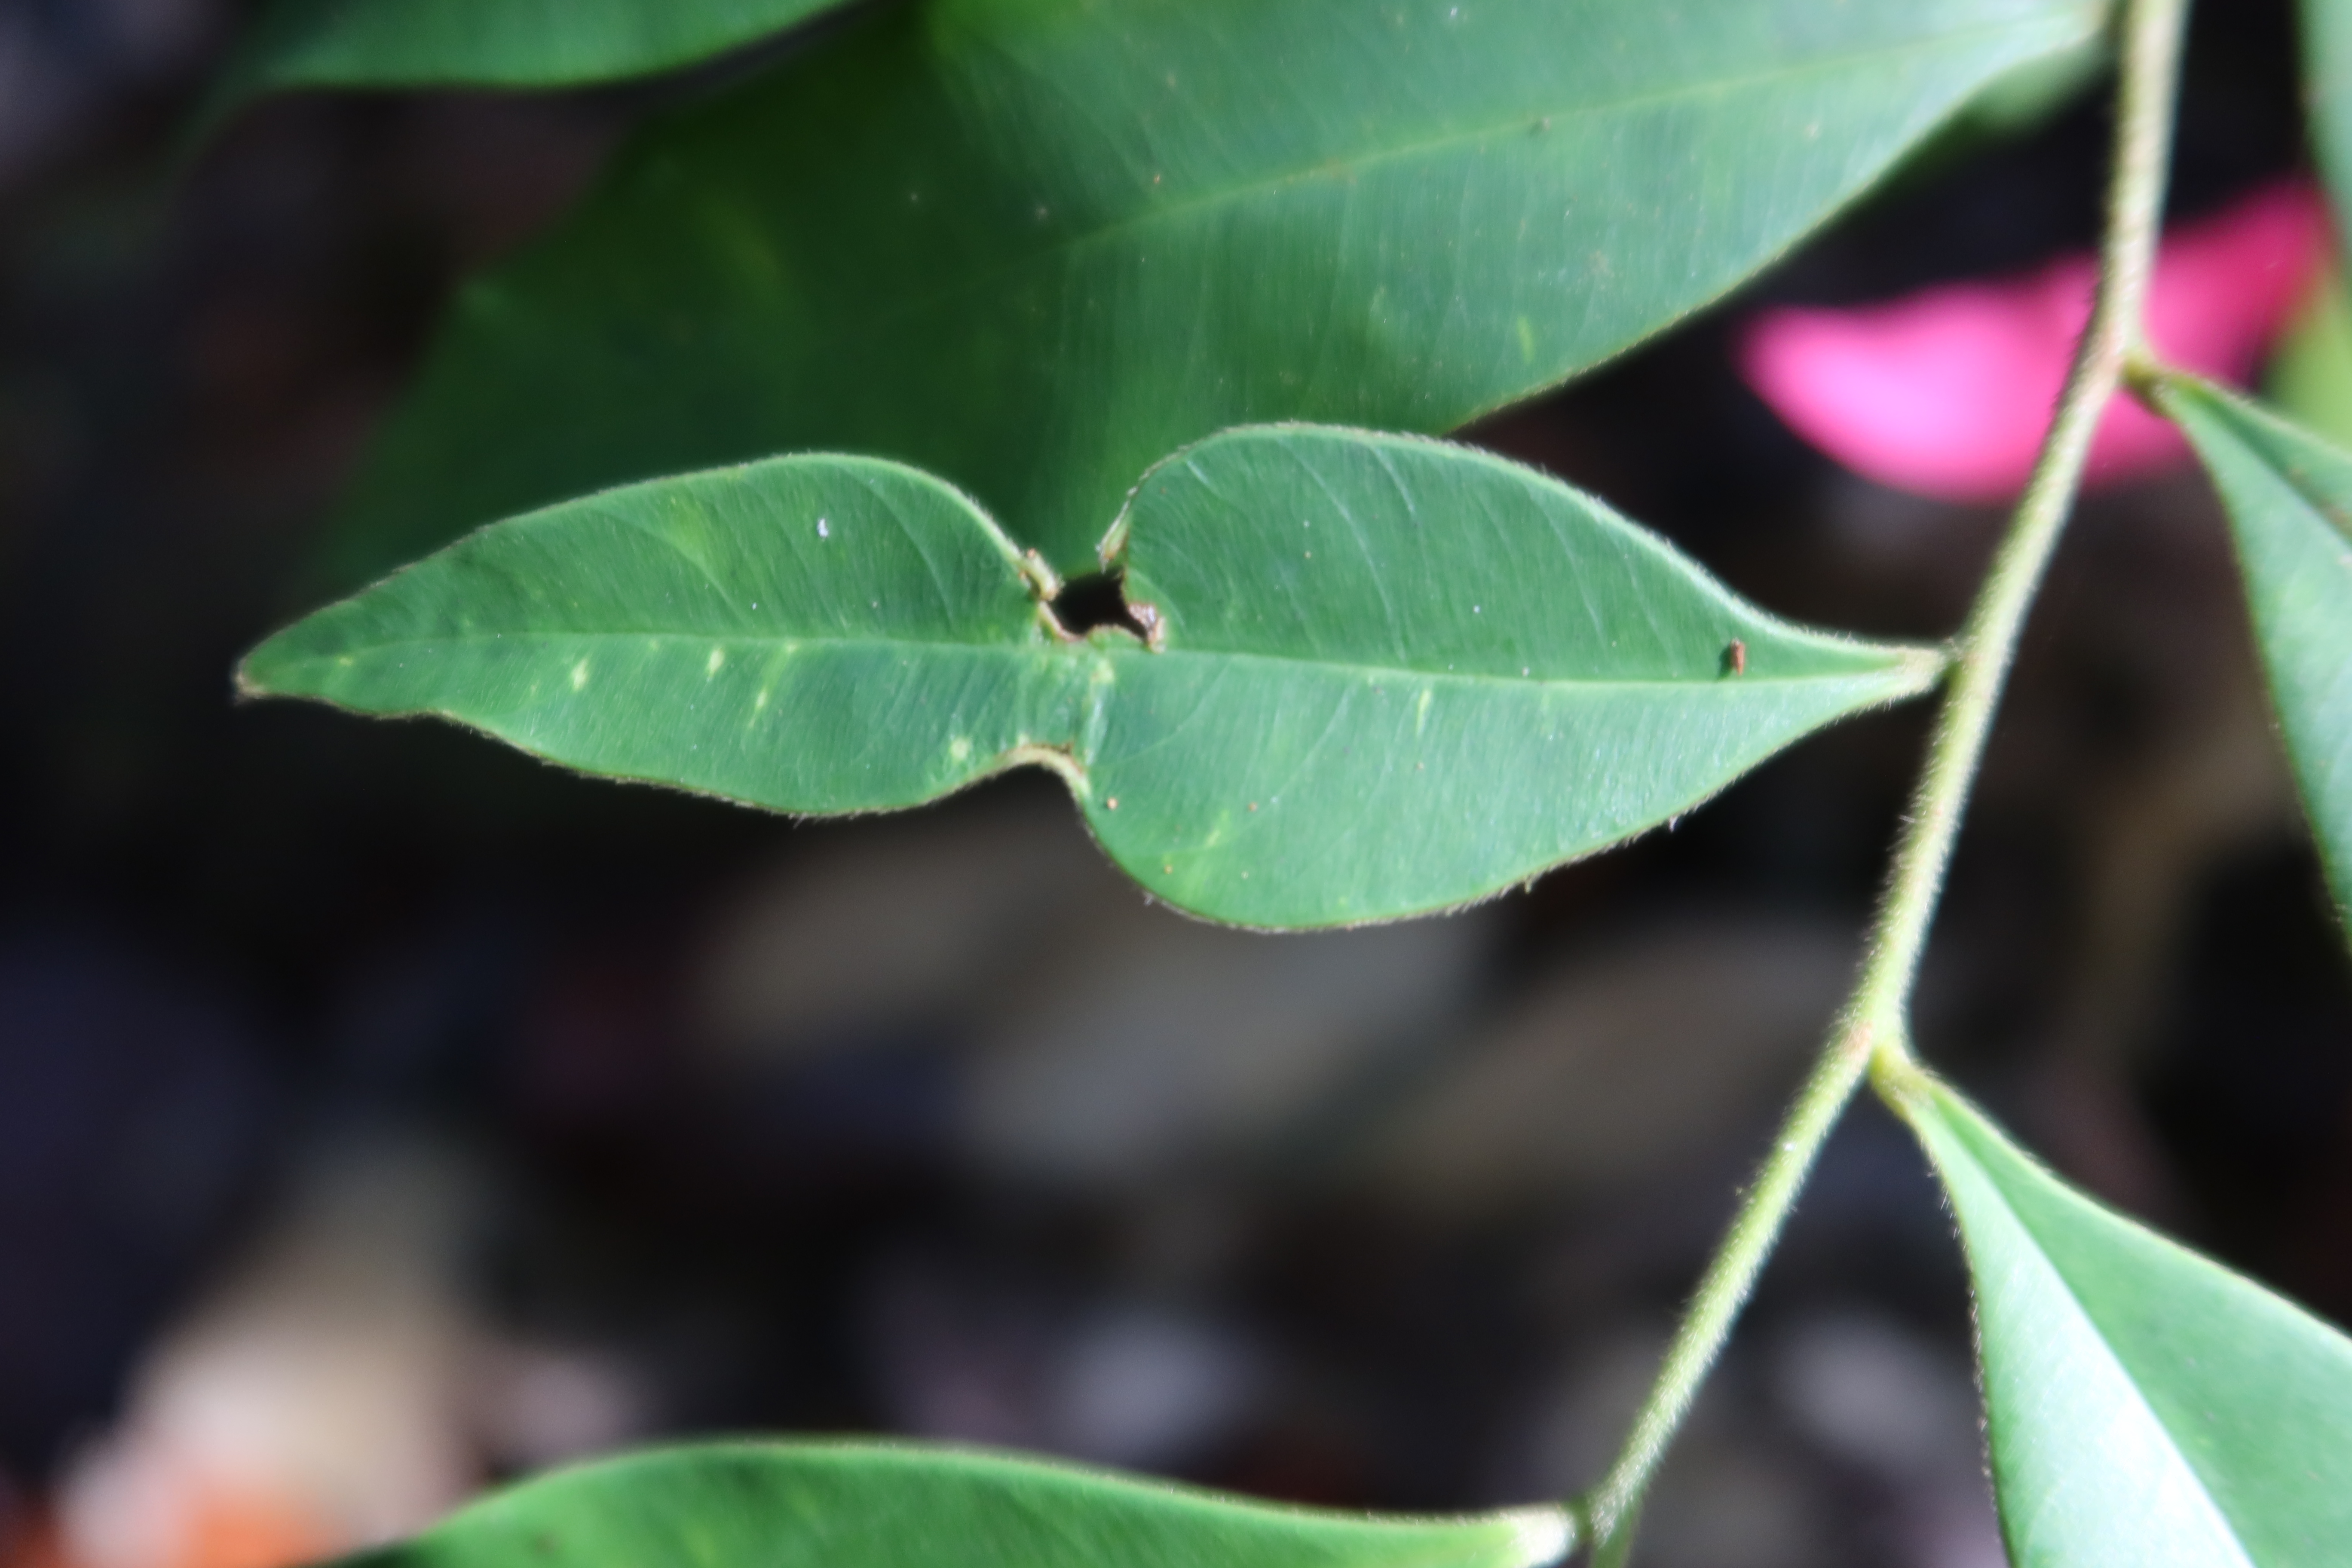
Label: Mosaic Viruses